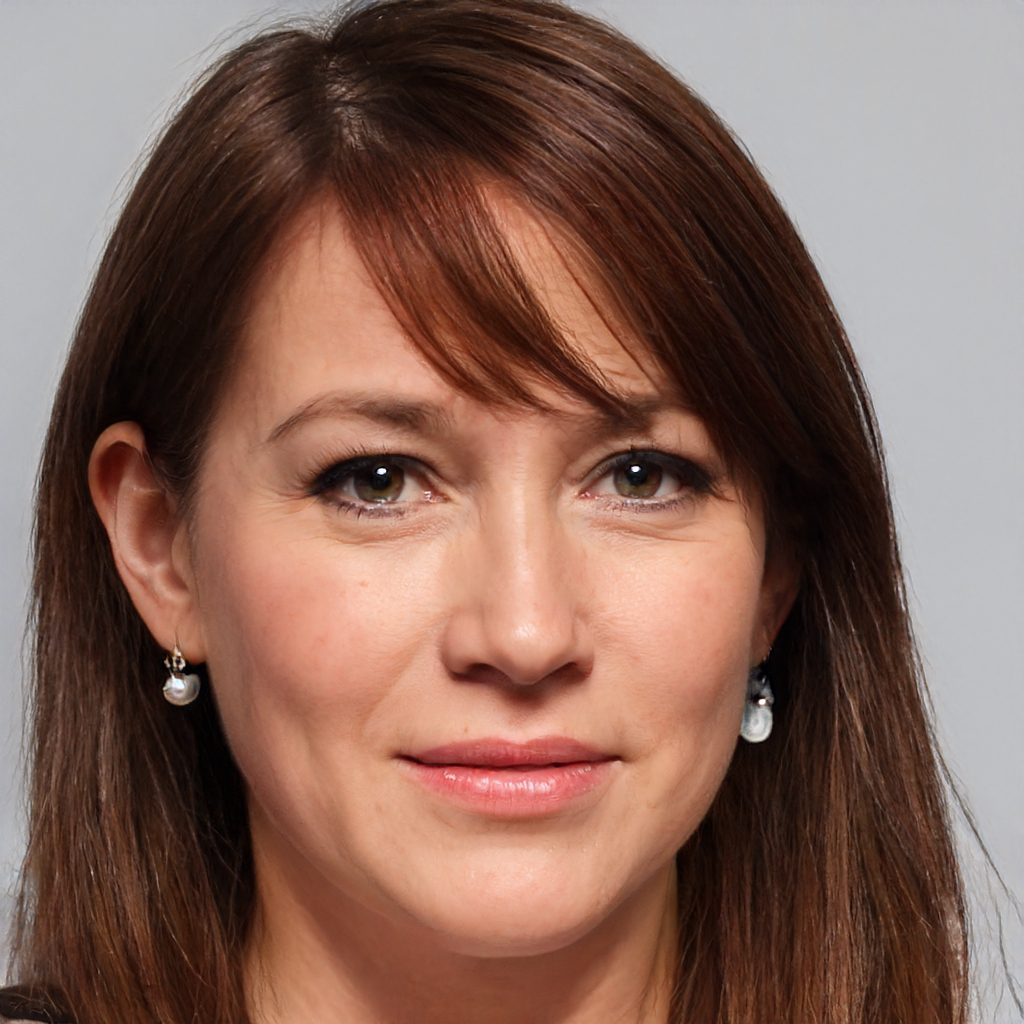
Portrait style: Real Portrait